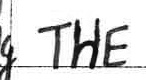
Label: the